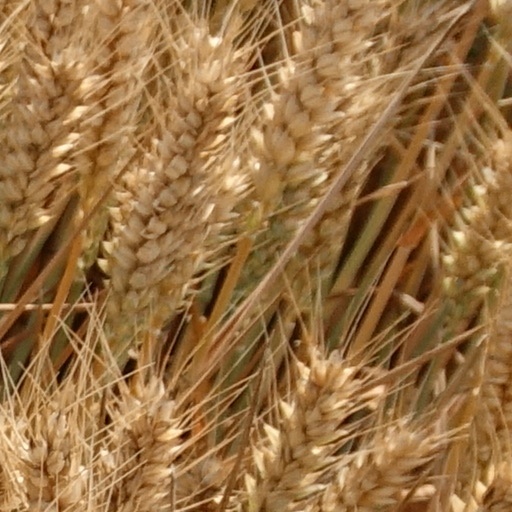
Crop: wheat